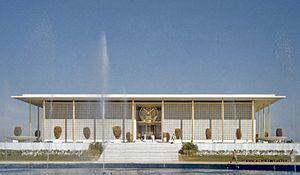
Voici les représentations diplomatiques des États-Unis à l'étranger :